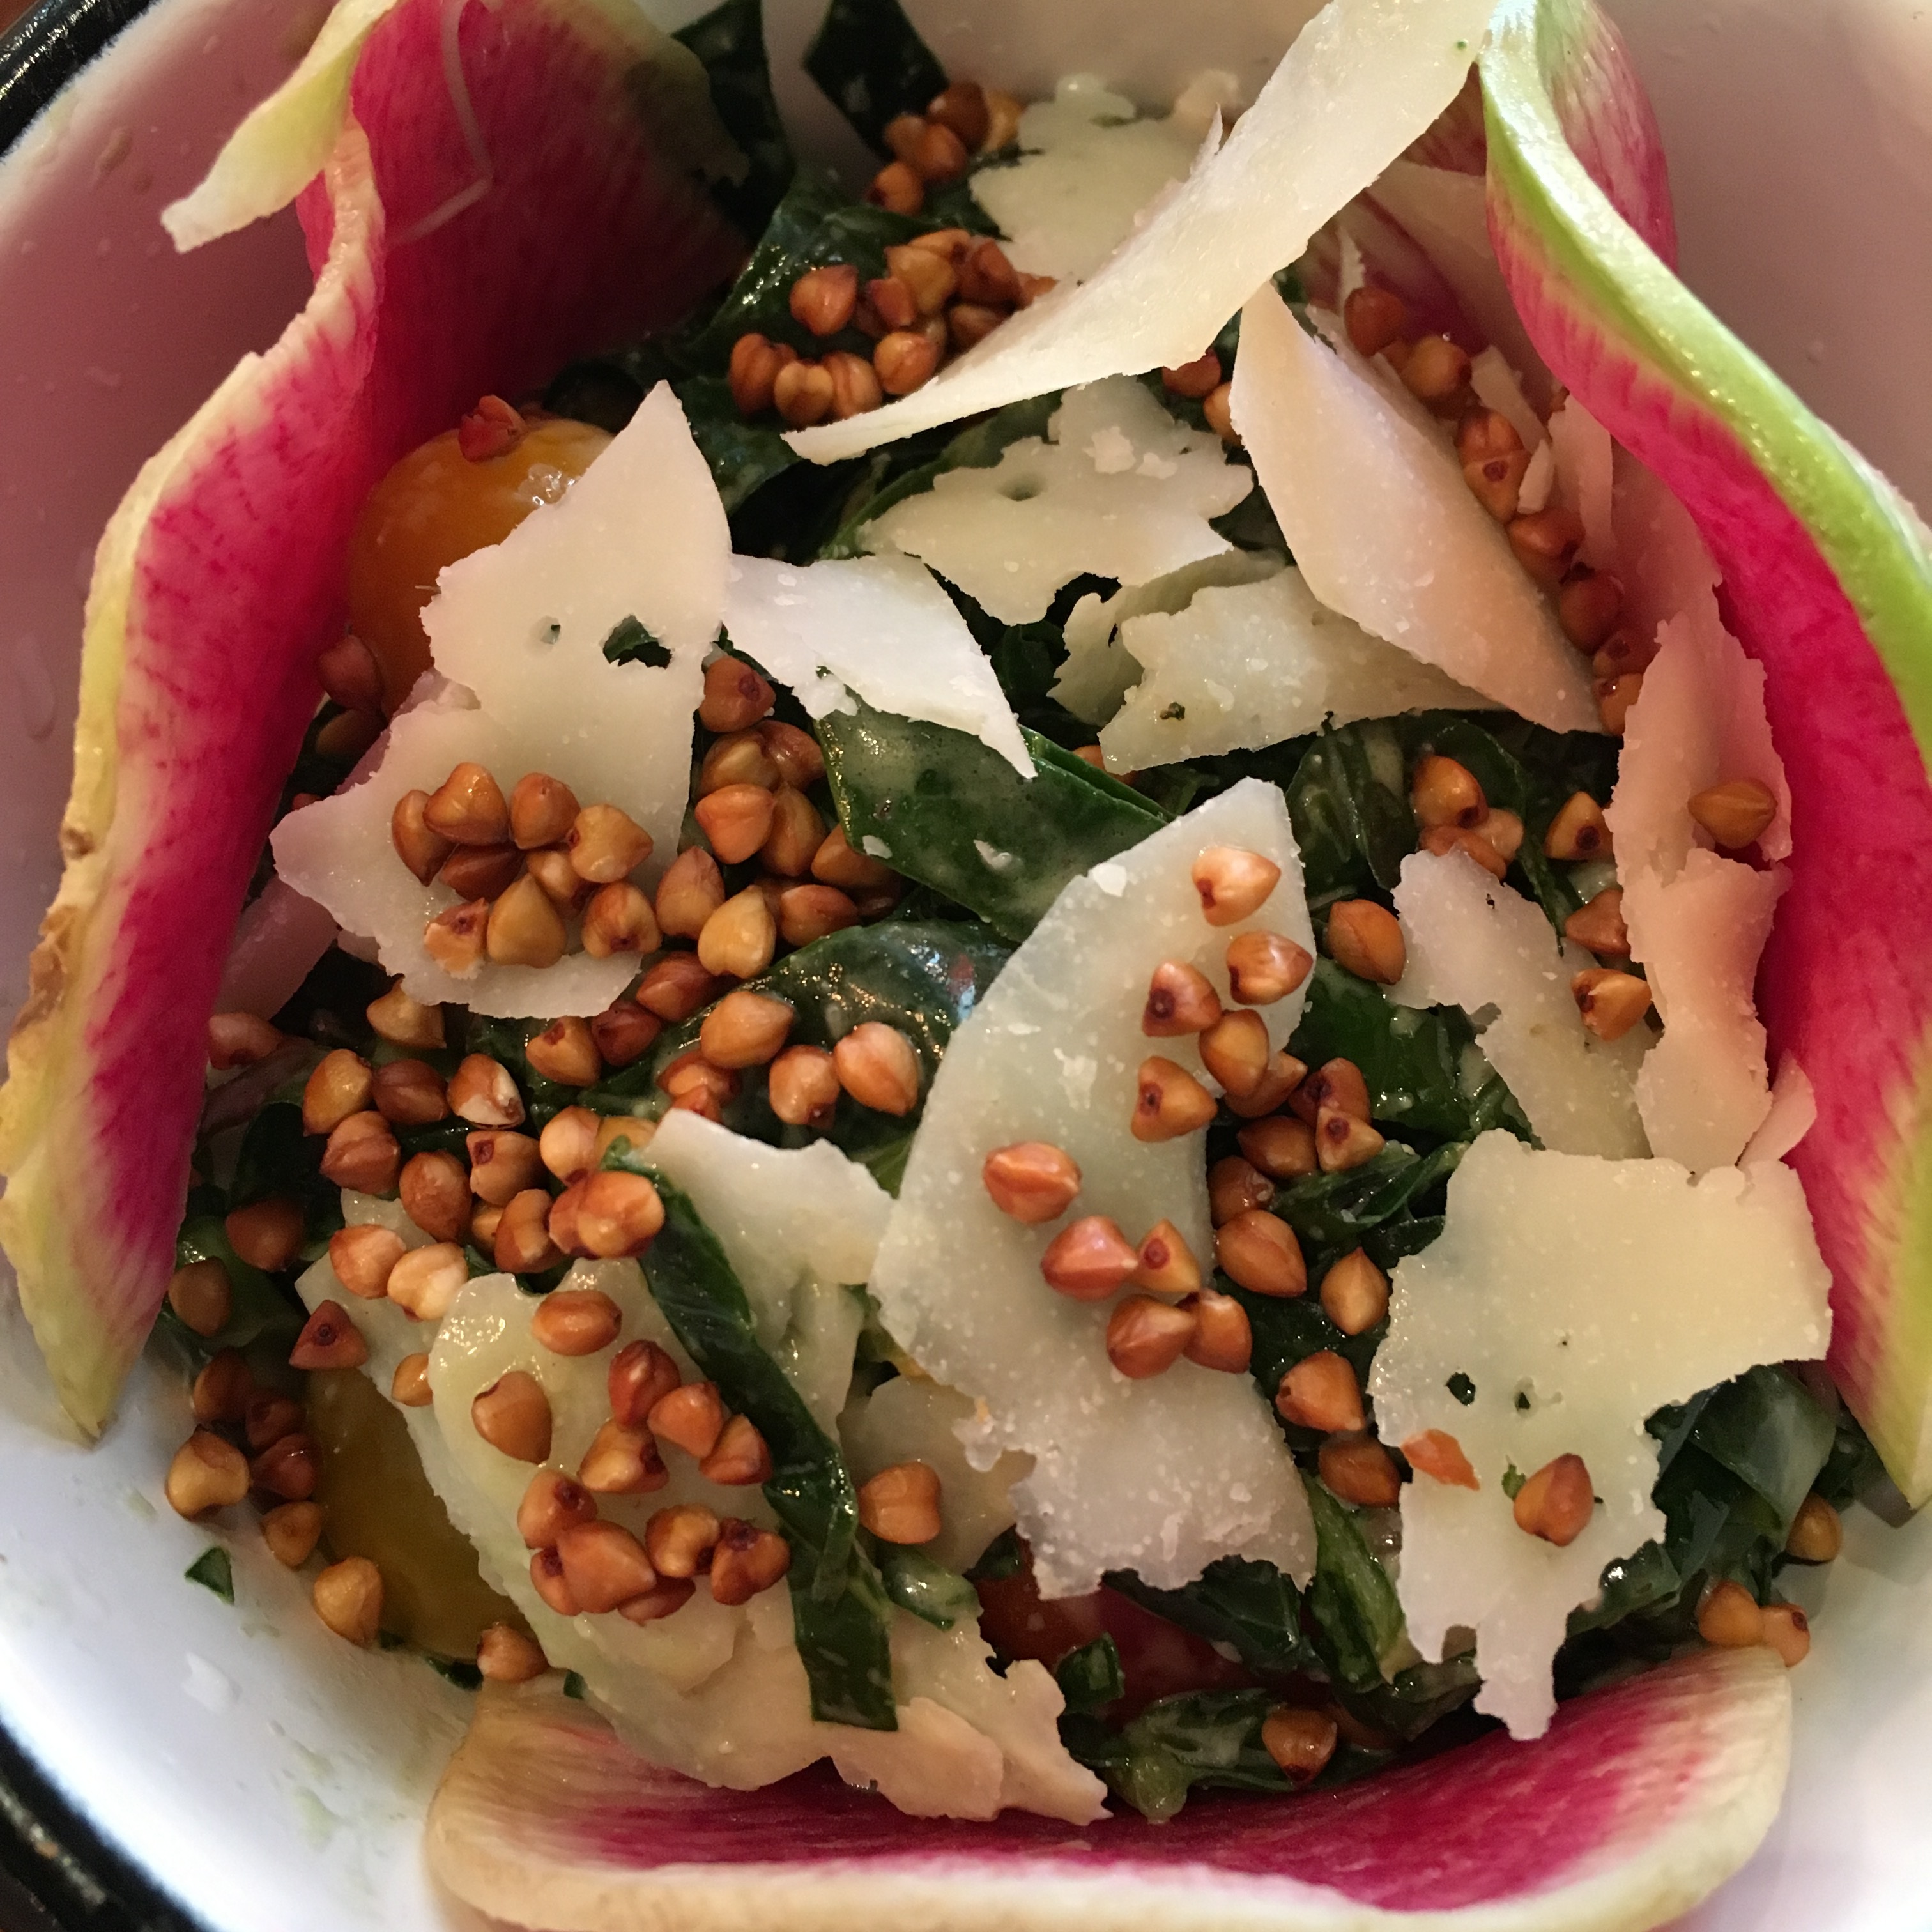
bowl, dish, meal, food, salad, produce, vegetable, fresh, gourmet, healthy, snack, lunch, cuisine, delicious, nutrition, dinner, vegan, vegetarian, diet, appetizer, flowering plant, quinoa, leaf vegetable